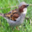
Label: bird